Conrad Mardefelt

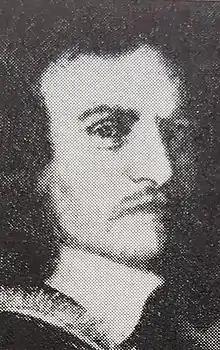
Conrad Mardefelt x M Merian dy.jpg

Baron Conrad Mardefelt, formally Conrad von Maesberg, friherre Marderfelt (c. 1610–1688) was a field marshal of Sweden. He was a nobleman of Pomeranian origin.